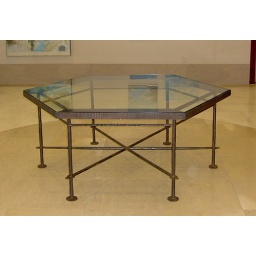
A large glass top table delivered to an office in Nashville.